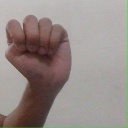
अक्षर: ठ